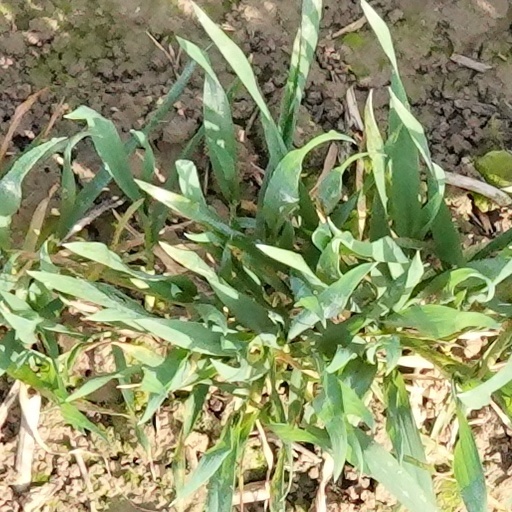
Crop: wheat